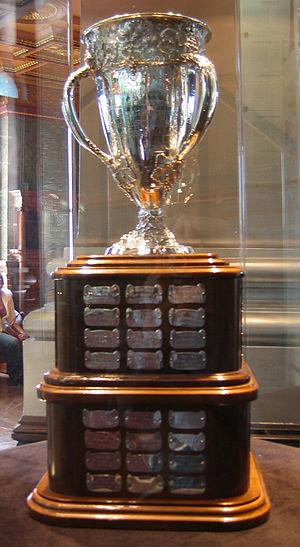
Les Canadiens de Montréal sont une franchise de hockey sur glace professionnel située à Montréal dans la province de Québec au Canada. L’équipe est membre de la Division Atlantique de l’Association de l’Est dans la Ligue nationale de hockey. Bien que le nom le plus utilisé pour désigner cette équipe soit les « Canadiens de Montréal », son nom officiel est le Club de hockey Canadien, inc.
La saison 1932-1933 est la seizième saison de la Ligue nationale de hockey, au cours de laquelle neuf équipes ont joué 48 matchs.
La Ligue nationale de hockey ou LNH est une association sportive professionnelle nord-américaine regroupant des franchises de hockey sur glace du Canada et des États-Unis. Le niveau de jeu de cette ligue est considéré comme un des meilleurs au monde. Les joueurs qui la composent ont longtemps été en grande majorité d'origine canadienne puis nord-américaine. Au fur et à mesure, de nouvelles nationalités de joueurs se sont ajoutées à la liste et, même si les Canadiens restent les plus nombreux, plusieurs pays sont désormais représentés.
Teemu Ilmari Selänne, né le 3 juillet 1970 à Helsinki en Finlande, est un joueur professionnel finlandais de hockey sur glace. Il évolue au poste d'ailier droit. Il commence sa carrière professionnelle dans la SM-liiga en jouant avec le Jokerit Helsinki en 1989-1990 et remporte le championnat de Finlande avec l'équipe en 1992.
Le trophée Calder est remis au joueur de hockey sur glace qui a su démontrer des qualités exceptionnelles durant sa première saison en tant que joueur dans la Ligue nationale de hockey.
Un rookie est, en Amérique du Nord, le pratiquant d'un sport lors de sa première année de compétition et, par extension, un nouveau venu dans une profession ou un domaine d'activité. L'équivalent en français est, selon le contexte, « recrue », « débutant », « novice » ou « bleu ».
David Michael Keon, plus connu sous le nom Dave Keon, est un joueur de hockey sur glace canadien. Il est un joueur important de l'histoire des Maple Leafs de Toronto, dans la Ligue nationale de hockey, pour lesquels il a joué de 1960 à 1975. Il est le capitaine de l'équipe entre 1969 à 1975, de plus, il remporte la Coupe Stanley à plusieurs reprises avec cette équipe. Il quitte cette équipe à la suite des actions et des propos du propriétaire de l'époque, Harold Ballard. Après avoir joué avec les Leafs, il rejoint l'association mondiale de hockey pour jouer avec les Fighting Saints du Minnesota, les Racers d'Indianapolis puis les Whalers de la Nouvelle-Angleterre. Lorsque l'AMH met fin à ses activités, il suit les Whalers dans la LNH. En 1986, il est intronisé au Temple de la renommée du hockey en tant que joueur.
La saison 1943-1944 est la 27ᵉ saison régulière de la Ligue nationale de hockey. Six équipes ont joué chacune 50 matchs.
Daniel James Heatley est un joueur professionnel de hockey sur glace de nationalités canadienne et allemande. Sa mère est allemande et son père Murray, canadien, est un joueur de hockey sur glace.